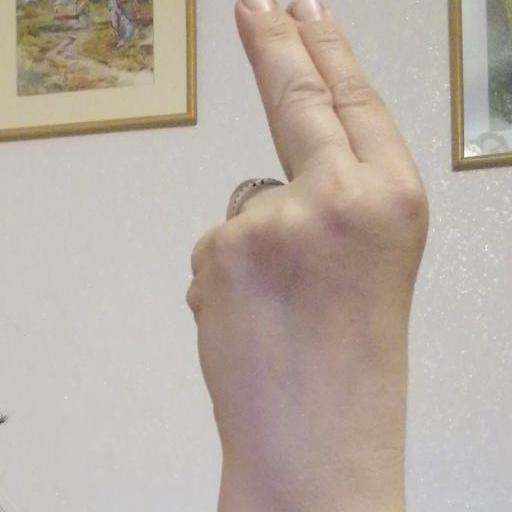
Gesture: two_up_inverted